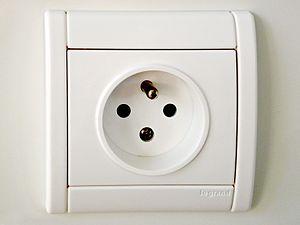
Une prise électrique française (Type E). Čeština: Zásuvka silová (Typ E) používaný i v Česku
Une prise électrique est un connecteur permettant de relier les appareils domestiques ou industriels au réseau électrique, par enfichage sur des socles électriques. Les différents types de prises du domaine domestique sont données ici ; pour les équipements domestique ou industriel léger voir la norme CEI 60320, pour les prises du domaine industriel voir la norme CEI 60309.
La connectique désigne l’ensemble des procédés et techniques qui permettent d'établir une connexion fiable entre des systèmes électriques ou électroniques distincts. Elle est à la fois utile à la transmission de l'énergie et à celle des données.